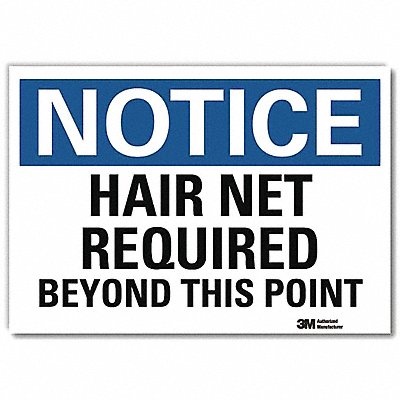
Notice Sign 5inx7in Reflective Sheeting
Notice Sign Horizontal Rectangle Number of Printed Sides 1 English Sign Legend Hair Net Required Beyond This Point Sign Legend Background Color White Sign Legend Style Text
Brand: LYLE
Category: Business & Industrial > Signage > Policy Signs